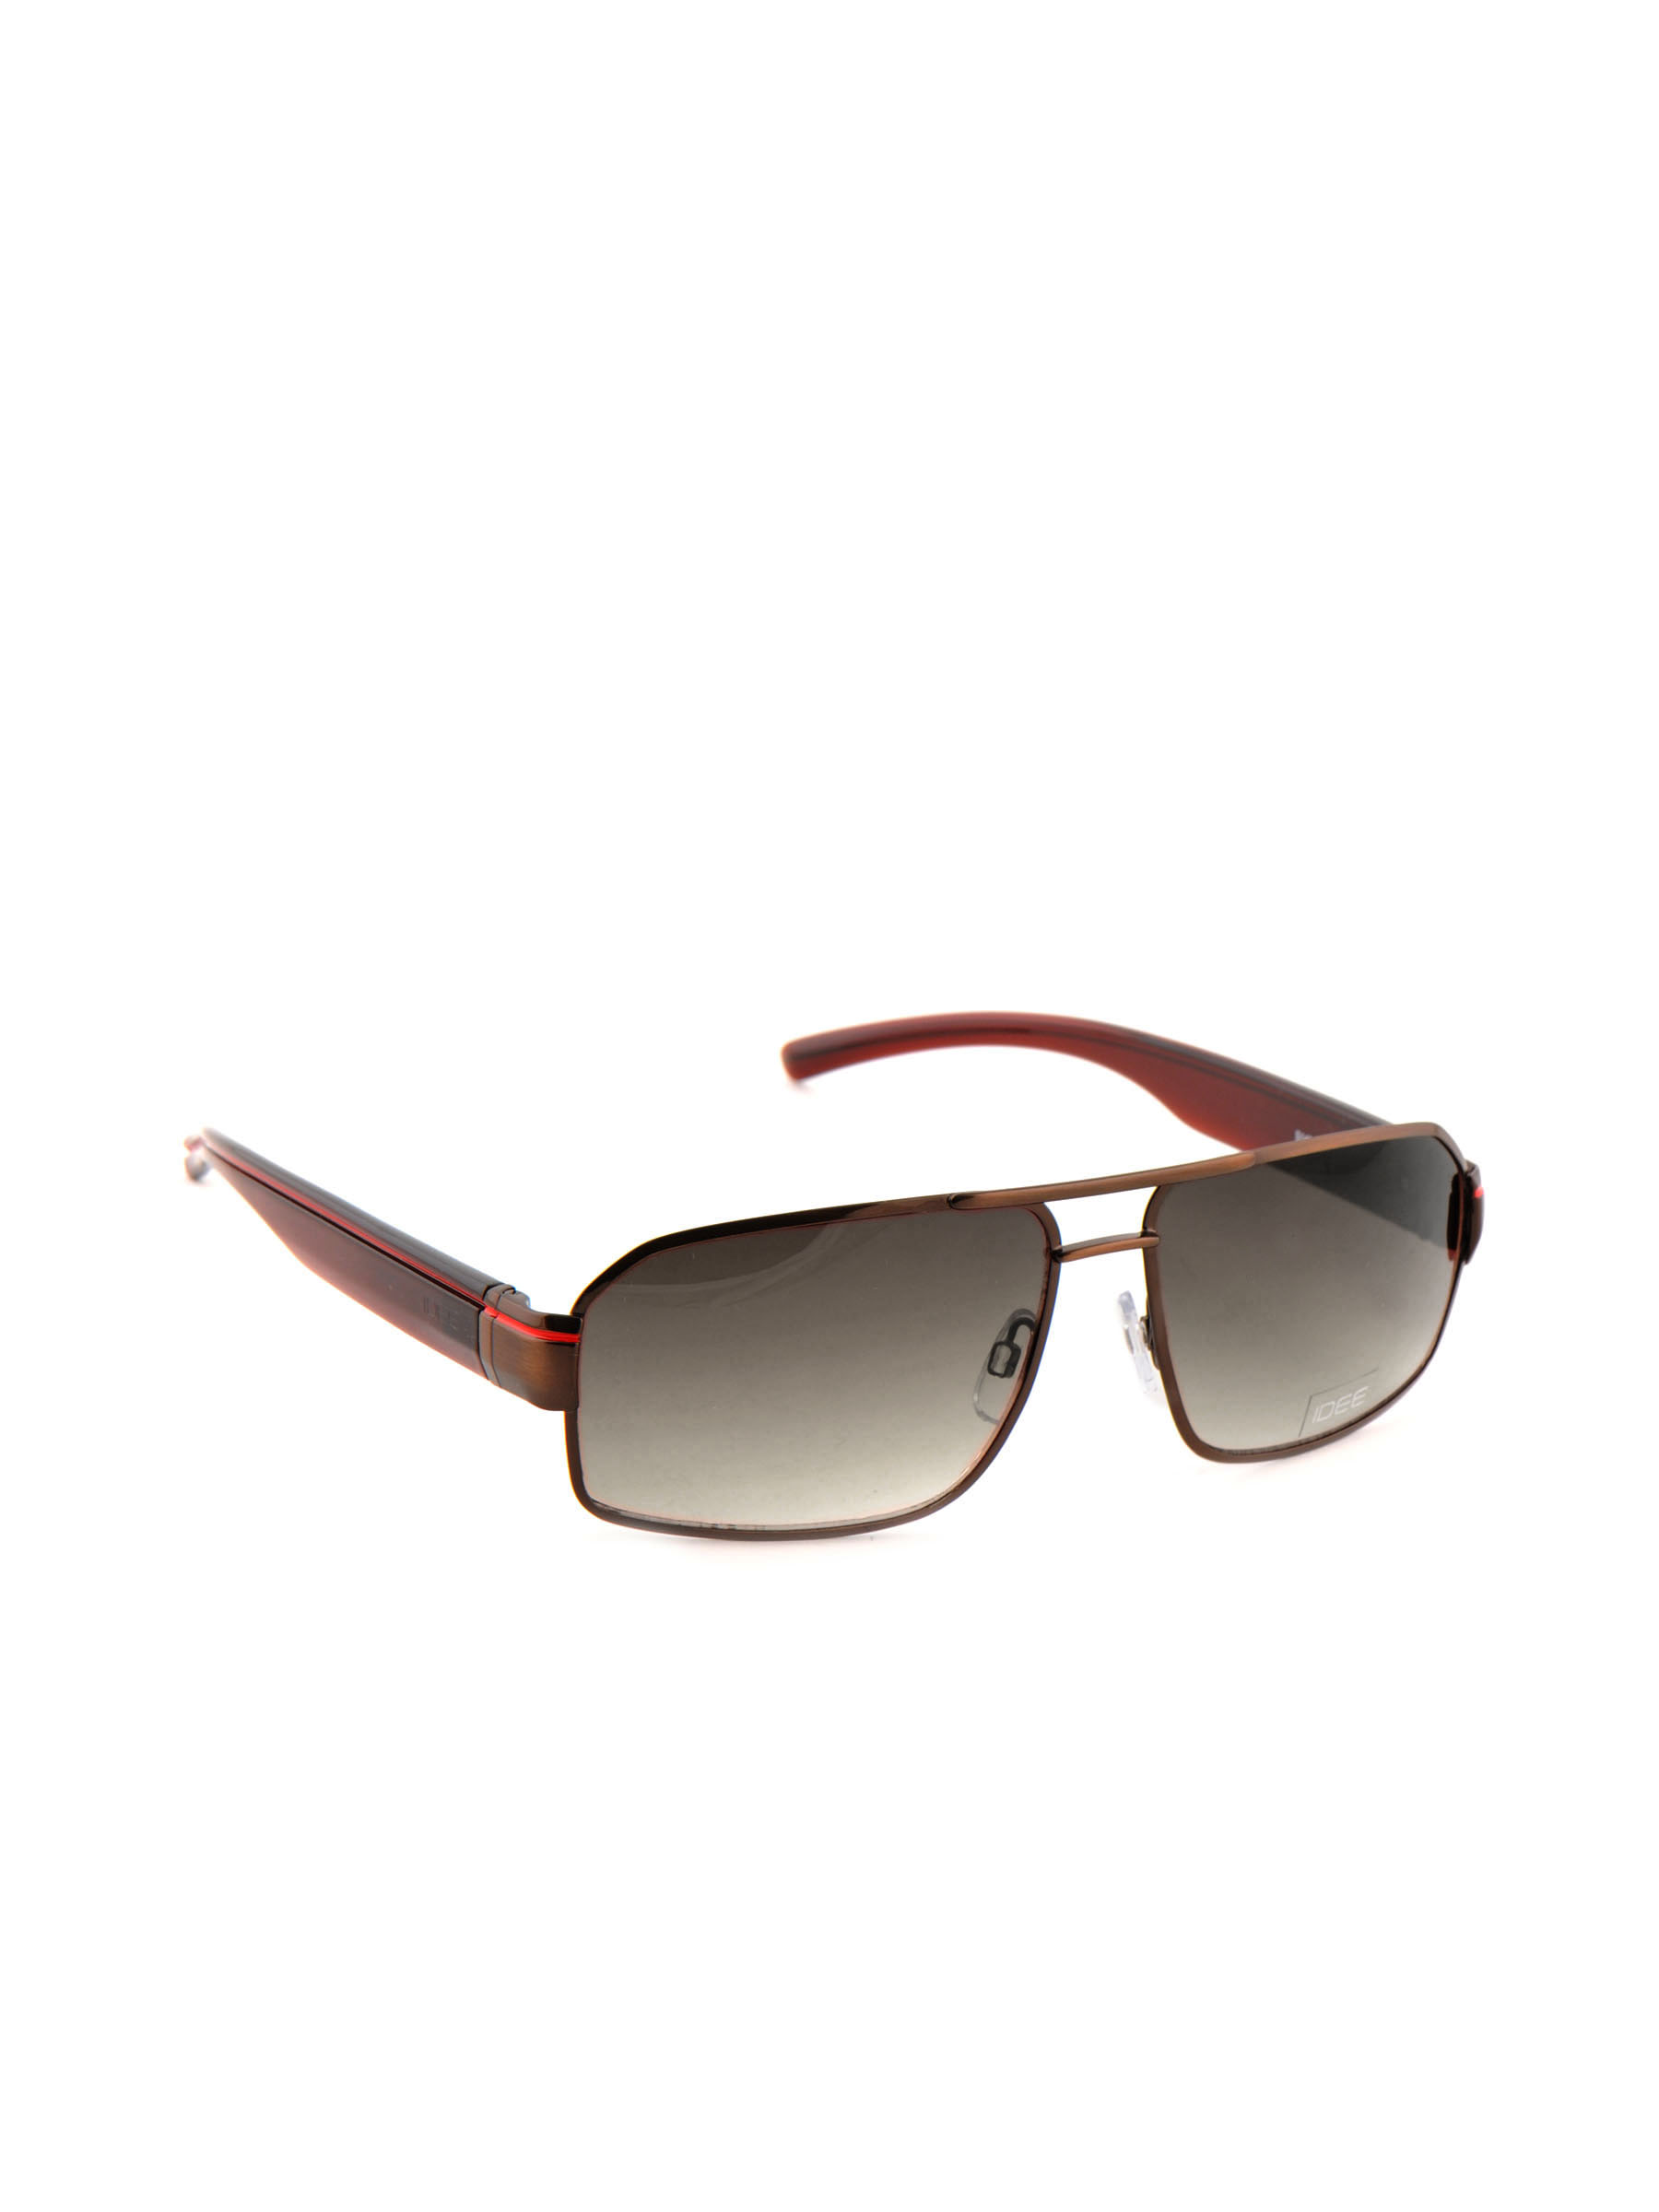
Idee Men Funky Eyewear Brown Sunglasses
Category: Accessories / Eyewear / Sunglasses
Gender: Men
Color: Brown
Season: Winter 2016
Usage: Casual